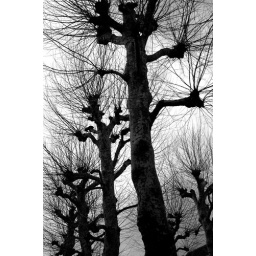
Spider trees in Black and white